Emperor Hui of Han

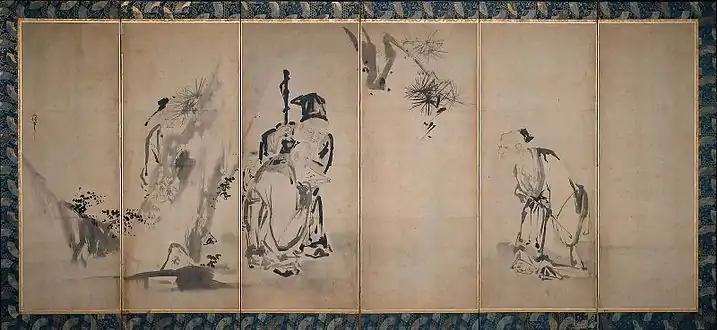
Kanō Naonobu (17th century): "The Four Sages of Mount Shang"

Soon after establishing the Han dynasty, the new emperor, Gaodi, was eager to recruit talented persons. In 196 BCE, Gao even issued a decree to the effect that any official knowing of a virtuous man must so report on penalty of being fired (unless they were too old or sick). Sometime before or after that, Gao attempted to obtain the services of the Four Whiteheads of Mount Shang: Master Dongyuan, Qi Liji, Master Xiahuang and Mr. Lu Li. During the time of troubles which characterized the Qin dynasty, these four had entered into a life of seclusion on Mount Shang. They were old and had white hair and beards. Thus, they were known as the Four Whiteheads of Mount Shang. Liu Bang was well aware of the reputation of these four sages, and when he became emperor Gao, the four refused his ardent entreaties to assume positions of importance in his newly established government. When the question of who was to be imperial heir came up, two of Gaodi's women both advocated for their own son: Lü for Ying and Qi for her own son. Gao favored Qi's son, as he thought the youth embodied more of his personality. Lü Hou got the advantage: she went to the powerful official Zhang Liang, who said, “His Majesty had long heard about the Four Whiteheads of Mount Shang and wanted to invite them to serve the country. However, they refused. If the Crown Prince could obtain the support of the Four Whiteheads of Mount Shang, then His Majesty would not depose him.” Lü Hou then applied her forces of persuasion. The Four Whiteheads of Mount Shang showed up at court. The four agreed that according to the Confucian precepts of filial piety, as the elder son the future Huidi should succeed to the rulership. Furthermore, Liu Ying's nature was benevolent and compassionate. Gaodi noticed the presence of four elders with white hair and white beards at his court, and inquired as to their identity. Upon finding out who they were and what their position was, Gaodi went to Lady Qi and told her: “I cannot appoint your son as the successor because the Crown Prince has already obtained the support of such capable people. His position is firmly entrenched.”